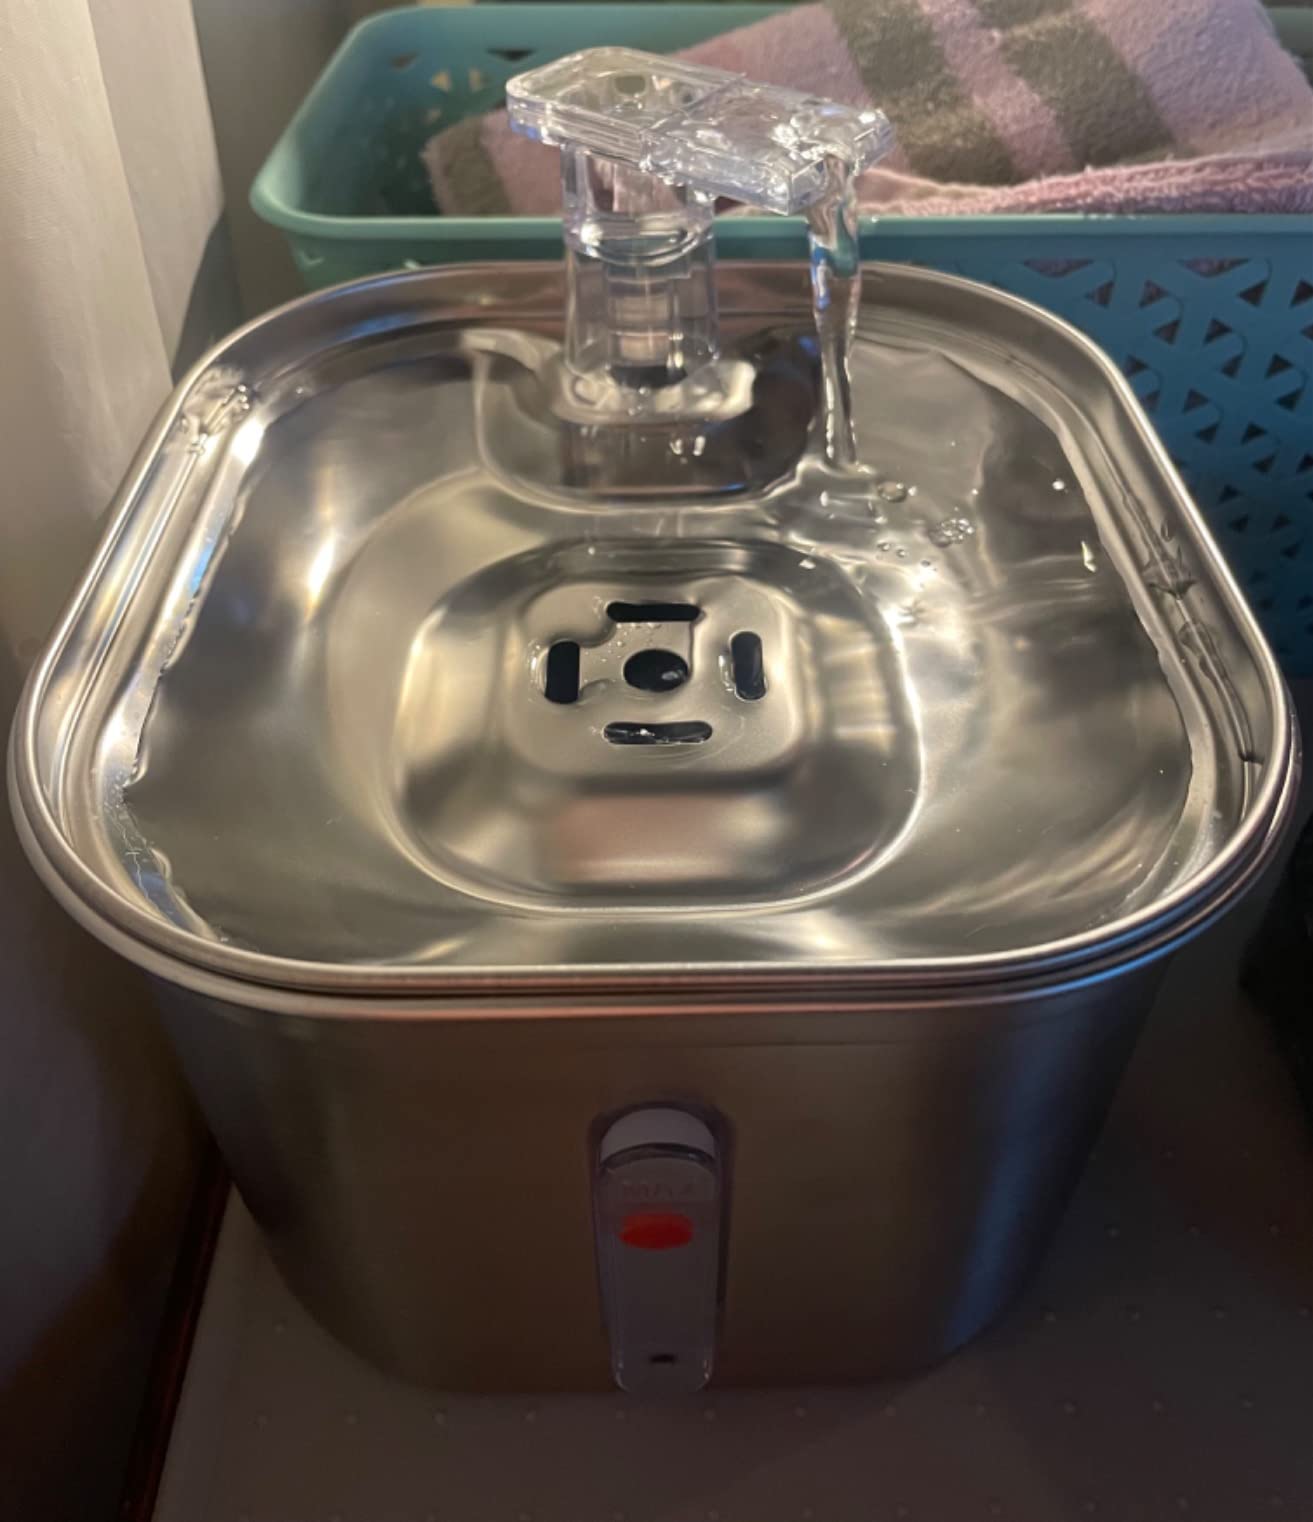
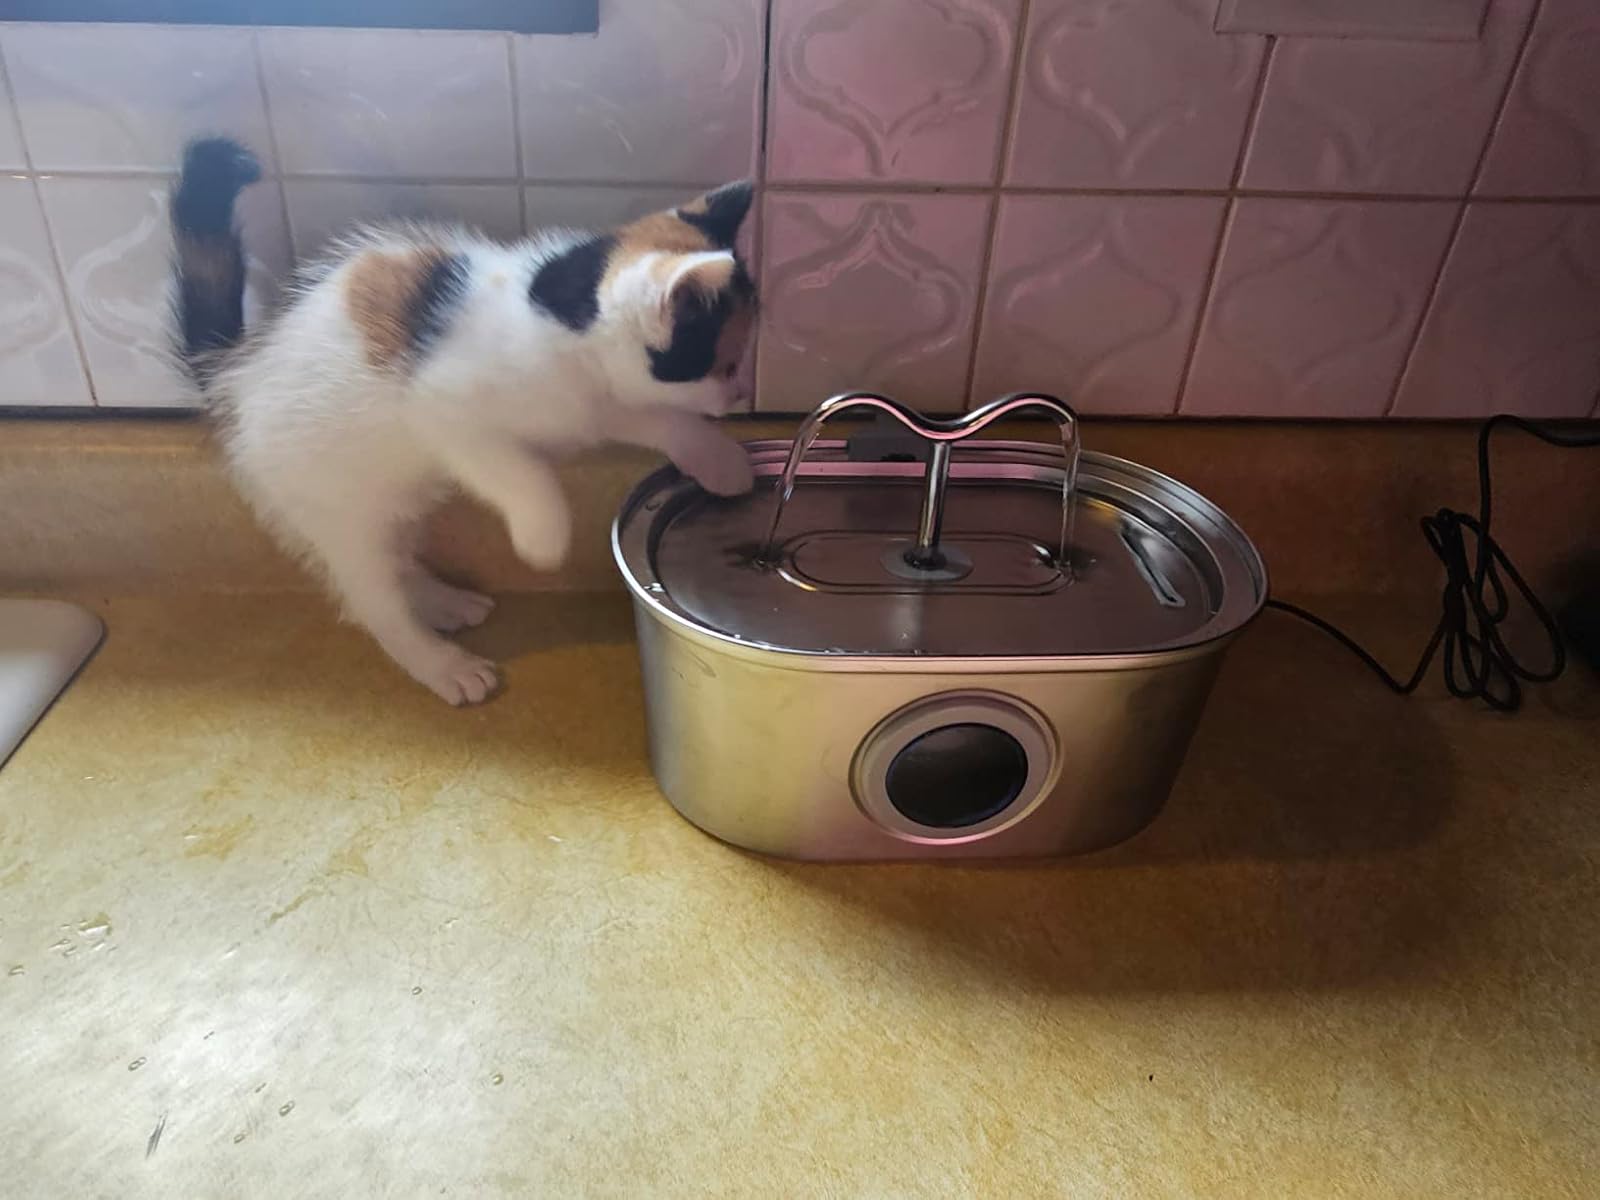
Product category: items_bowl
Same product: no